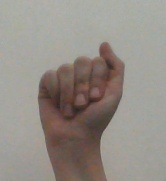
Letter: saad